Ettal Abbey

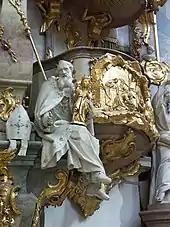
Statue on the pulpit

In 1709, under Abbot Placidus II Seiz, the golden age of Ettal began with the establishment of the "Knights' Academy" (""Ritterakademie""), which developed into a highly successful school and began the educational tradition of the abbey. In 1744, the abbey and the abbey church were largely destroyed in a fire. The subsequent spectacular re-building in the Baroque style, with a double-shelled dome, was to the plans of Enrico Zuccalli, a Swiss-Italian architect working in Munich, who had studied with Bernini. The decoration was primarily carried out by Josef Schmutzer of the Wessobrunn School of stuccoists and Johann Baptist Straub, who was responsible for the altars and the chancel.